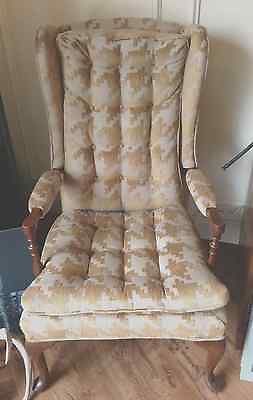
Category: chair